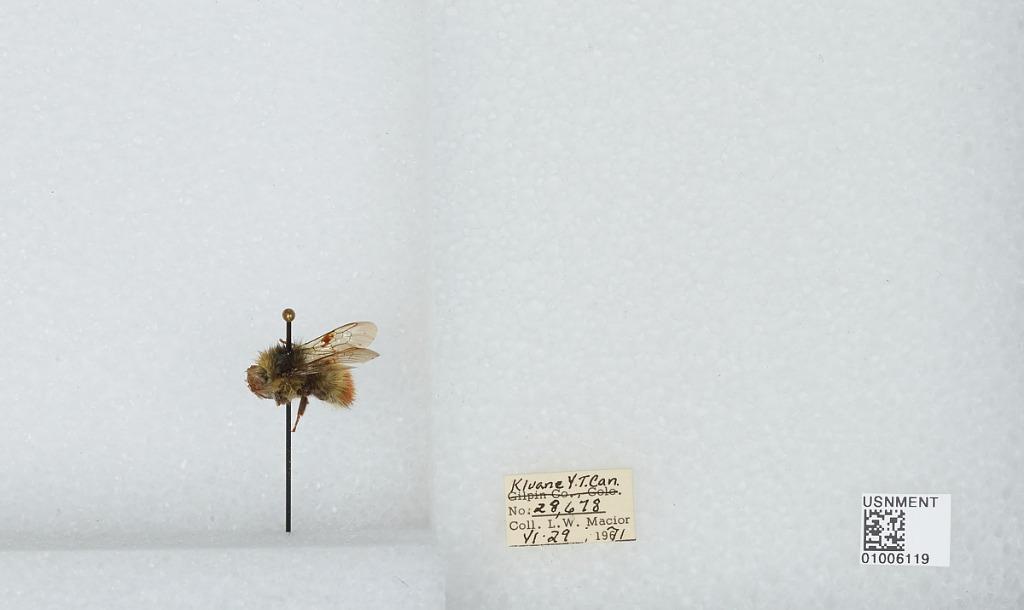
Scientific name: Bombus (Pyrobombus) flavifrons Cresson
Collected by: L. Macior
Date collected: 1971-6-29
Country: Canada
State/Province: Yukon Territory
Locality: Kluane
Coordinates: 60.75, -139.5